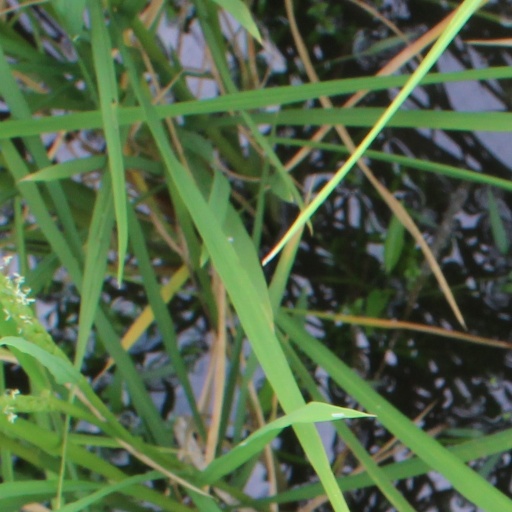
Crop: rice